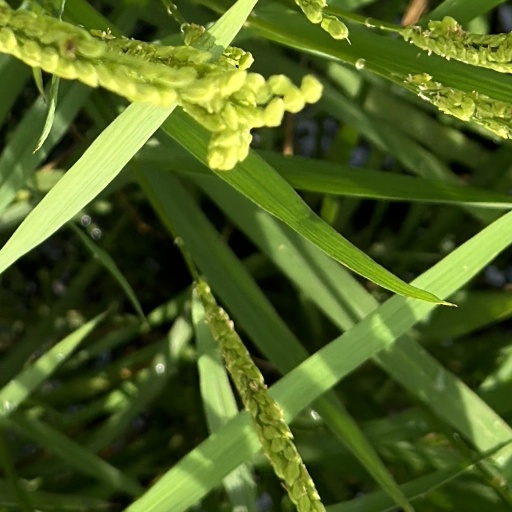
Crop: rice